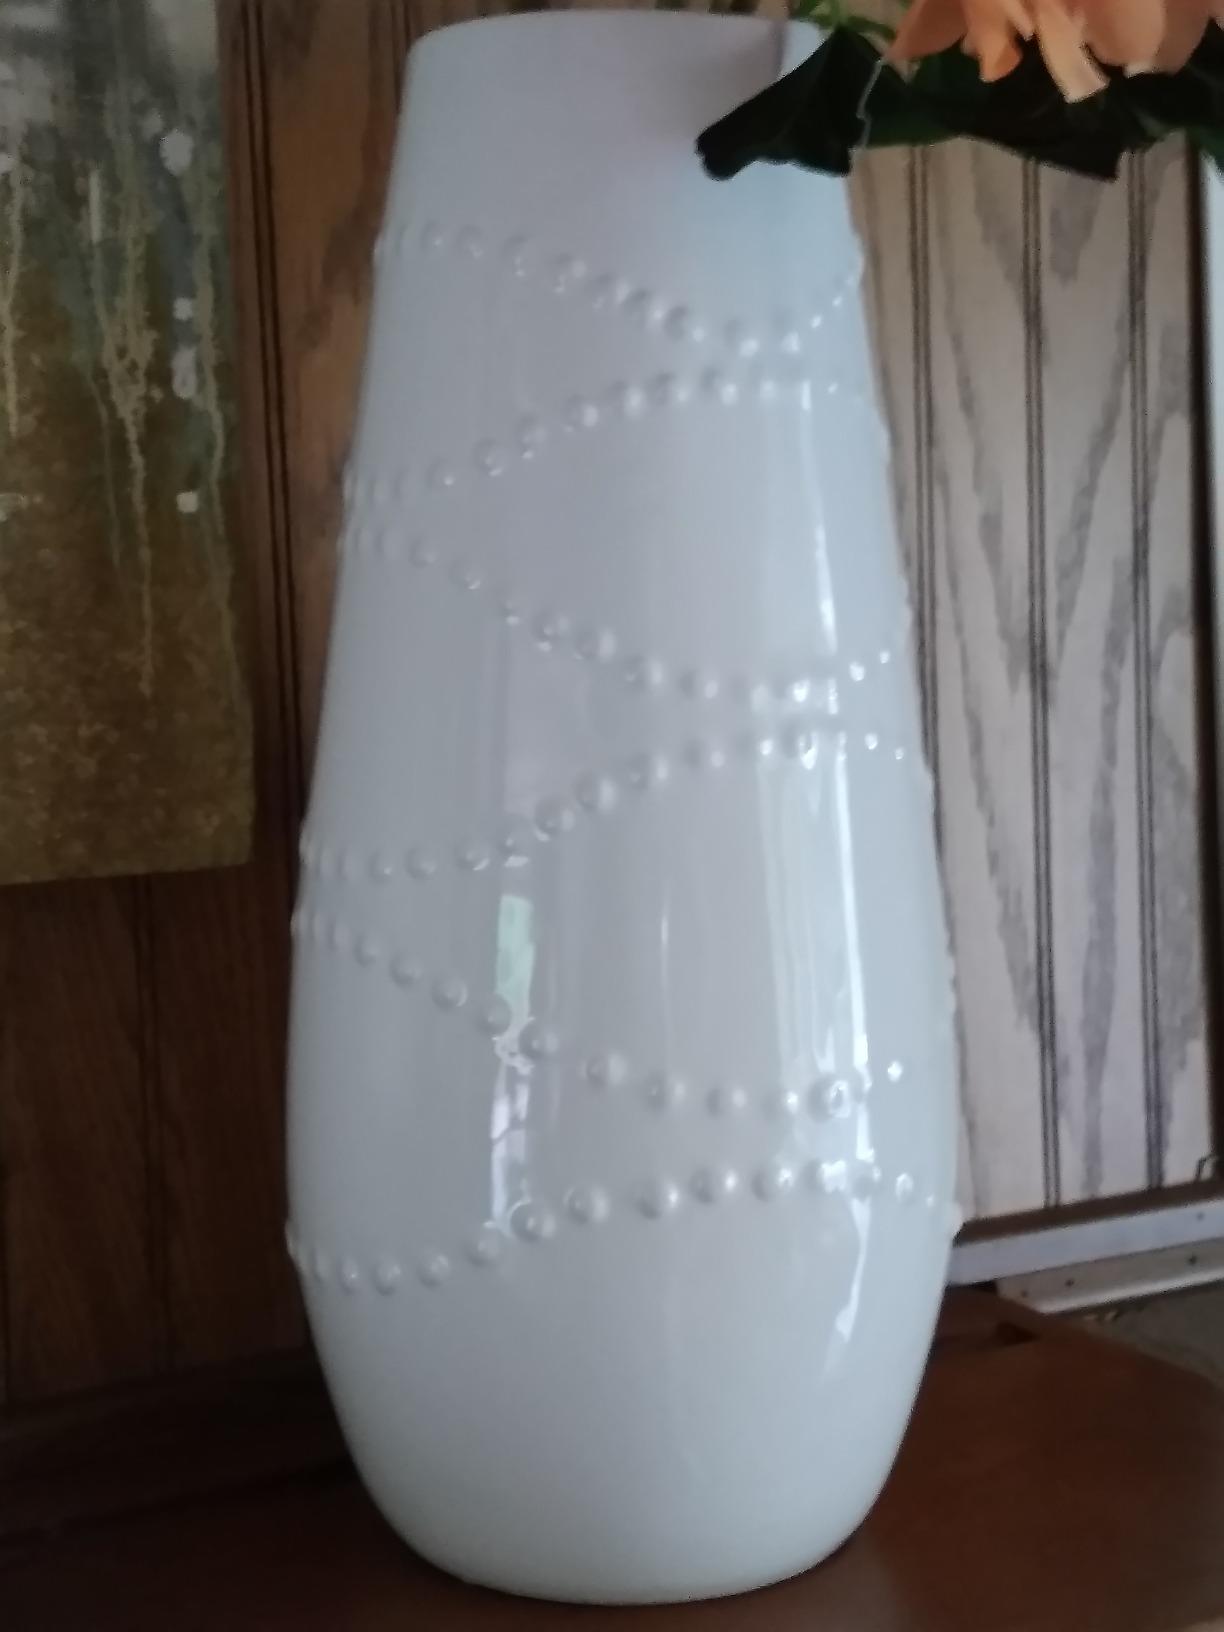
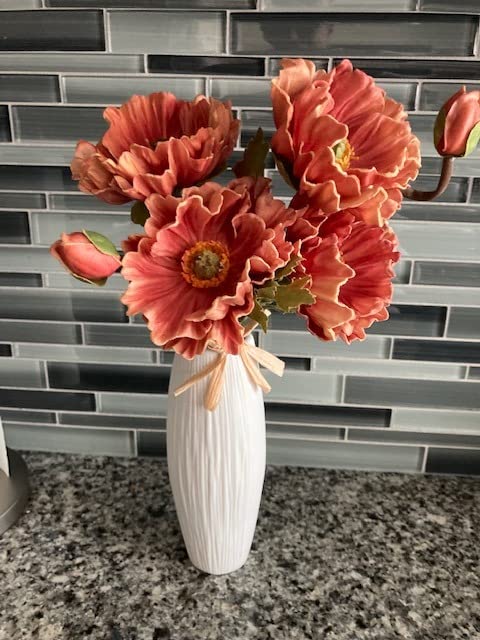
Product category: vase
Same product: no